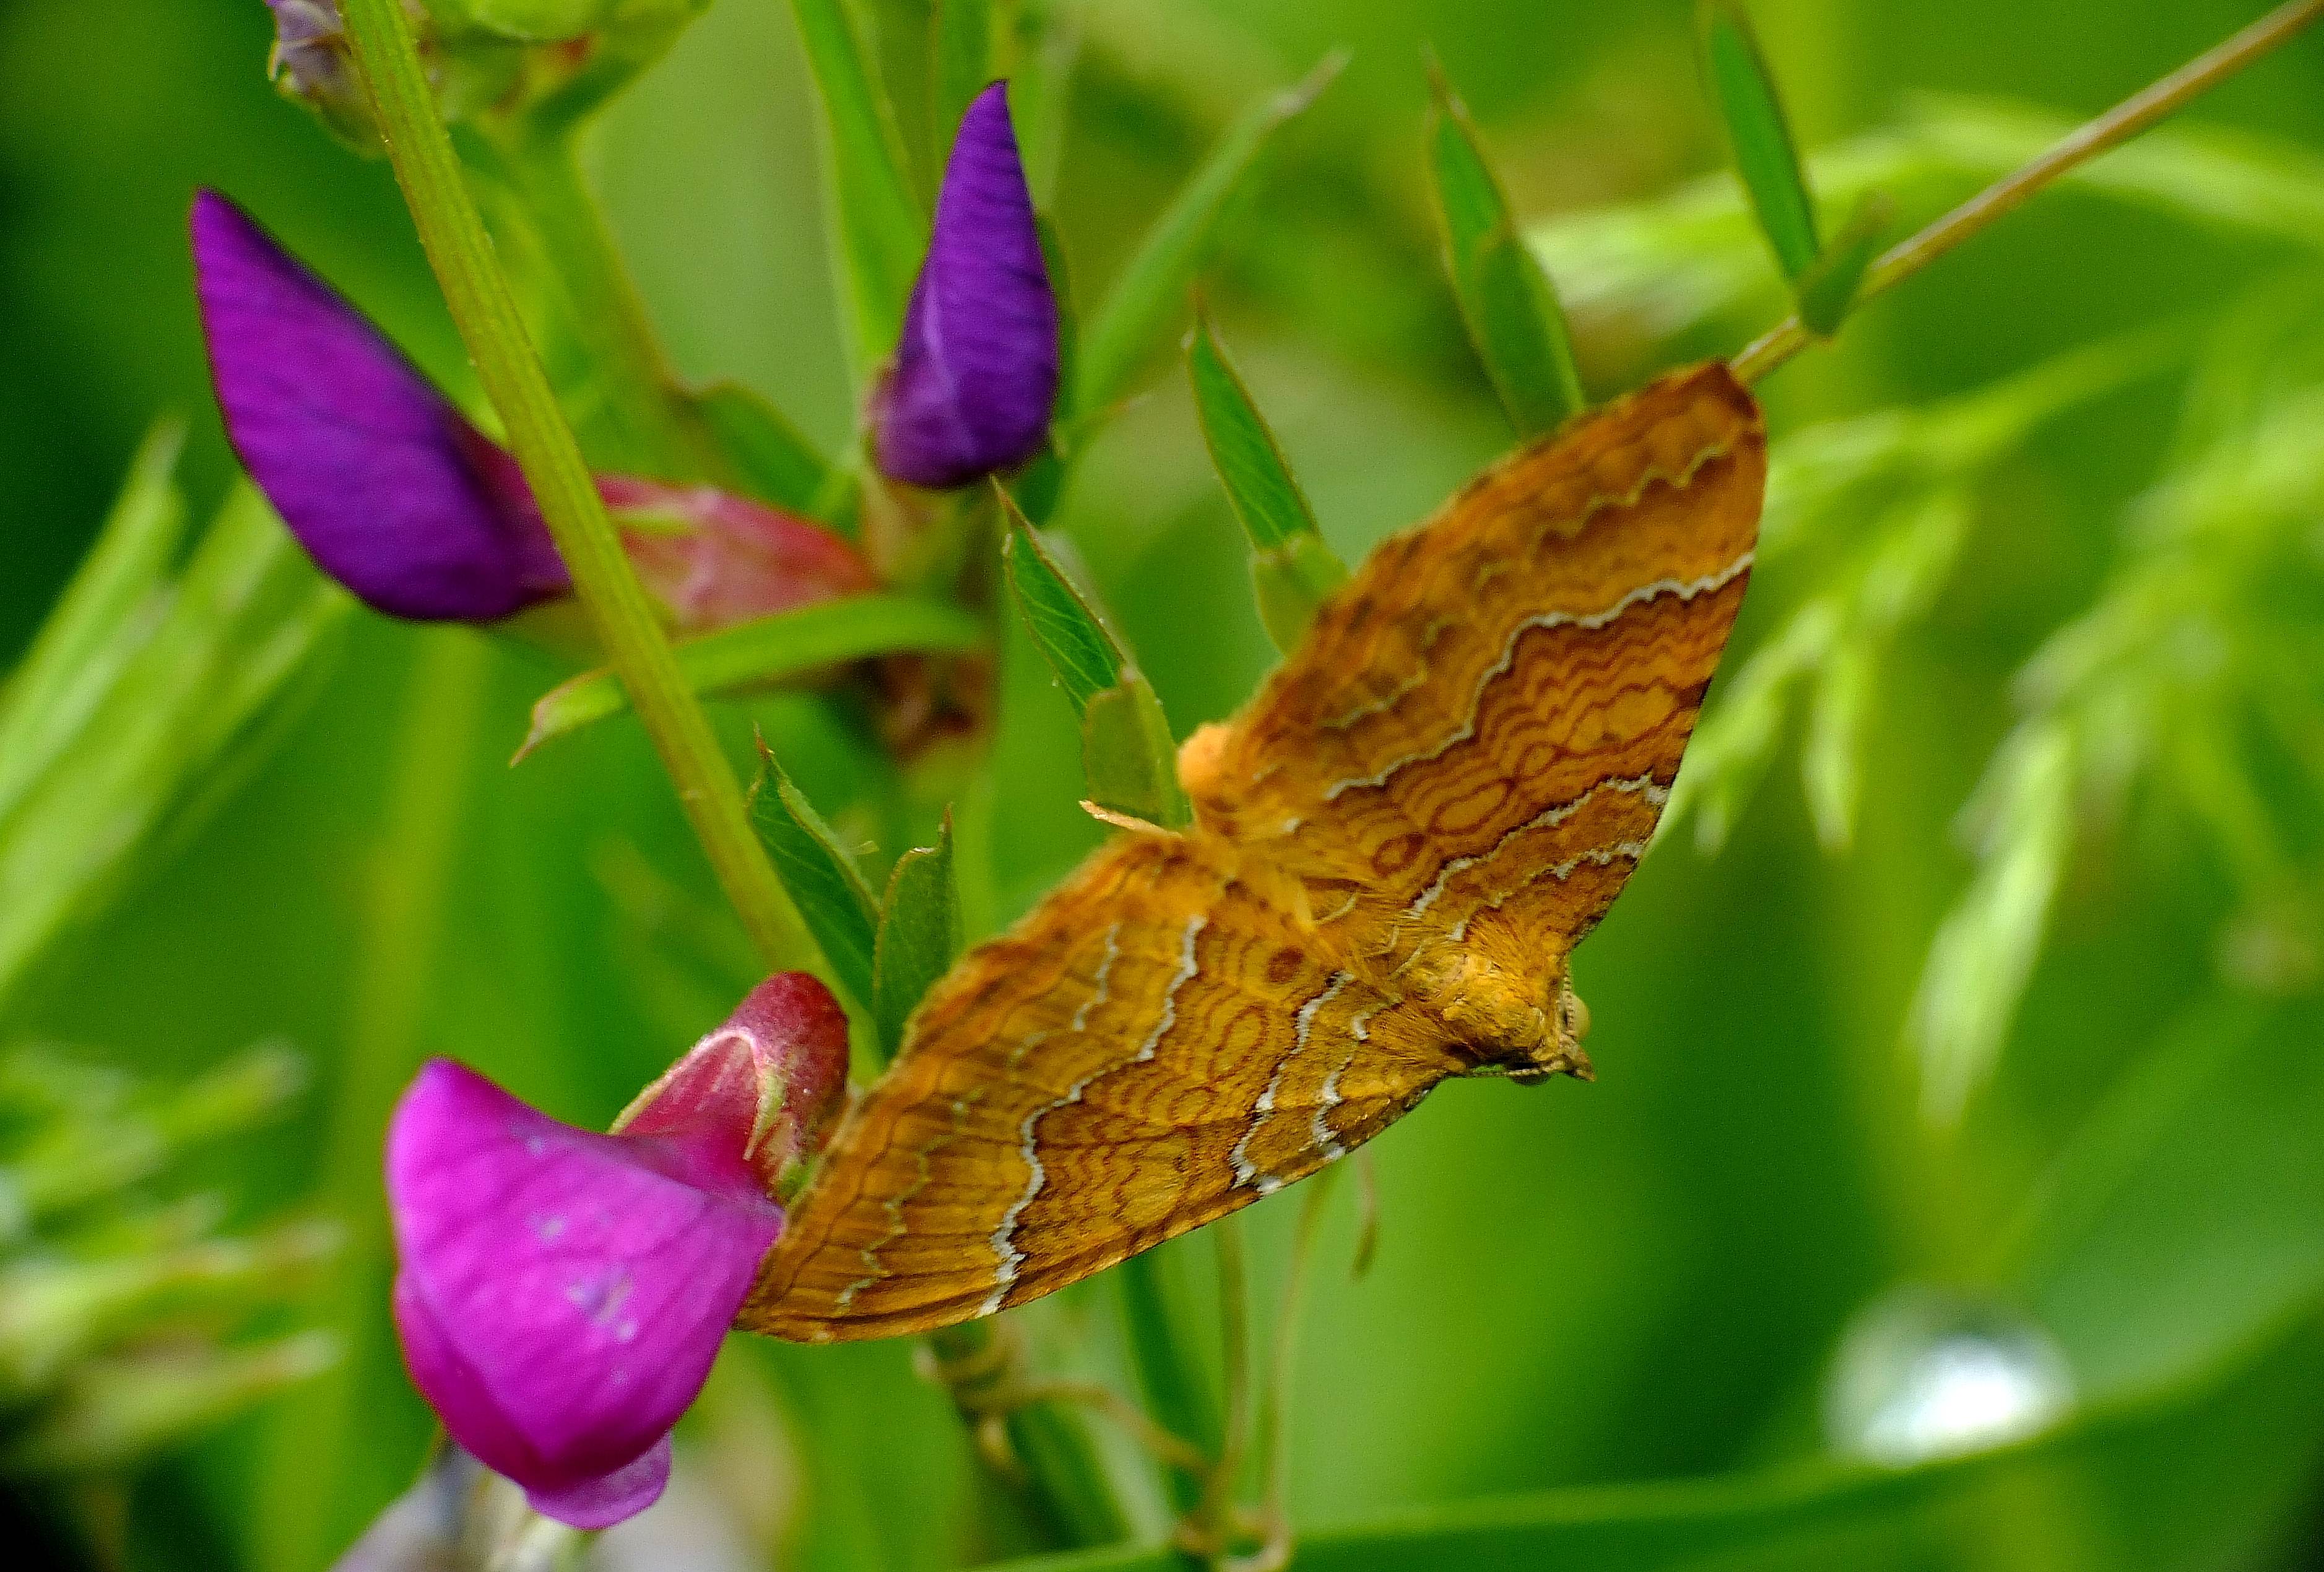
nature, leaf, flower, insect, macro, botany, moth, butterfly, flora, fauna, invertebrate, close up, animals, naturaleza, nectar, ggl1, gaby1, animales, mariposas, fujifilmxs1, macro photography, arthropod, pollinator, plant stem, moths and butterflies, lycaenid, colias